Whitehaven

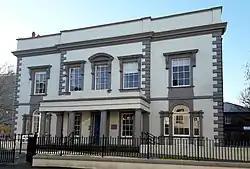
The former Whitehaven Town Hall on Duke Street, built 1710.

In 1983, a major geological fault was encountered at Haig pit which increased the difficulty of operation. This, combined with the political situation, and the miners' strike in 1984–85, contributed to problems at the colliery. The workforce attempted to open a new face, but a decision had been taken to close, and after two years of recovery work, Haig finally ceased mining on 31 March 1986. Today there is no mining carried out in Whitehaven though there is a proposal to sink a new mine out under the sea for coking coal. In November 2019 the UK government gave the green light for this mine to go ahead.